Batillaria multiformis

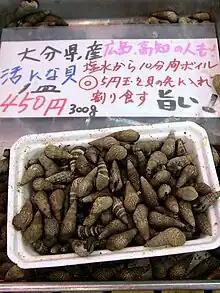
"Batillaria multiformis" for sale

Batillaria multiformis is a species of sea snail, a marine gastropod mollusk in the family Batillariidae. They are colloquially known as salt marsh or mudflat snails, due to their benthic nature in intertidal zones and salt marshes. They are endemic to the West Pacific Ocean, but are most commonly observed on the southern coast of Japan. "B. multiformis" feed on phytoplankton in their larval stage, and various terrestrial and aquatic primary producers once in their benthic adult form. They are intermediate hosts to several "Cercaria" trematodes. While still highly prevalent in remaining mudflat regions, available suitable habitat has declined with increasing land reclamation in Japan. Since 2020, "B. multiformis" has been considered a "near-threatened" species by the Japanese Ministry of the Environment.